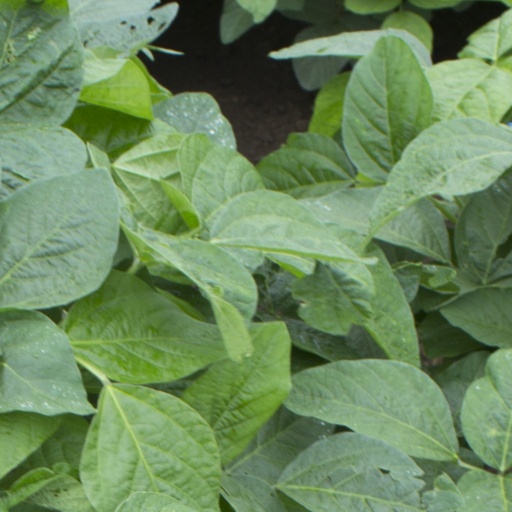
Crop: soybean